Juan Pantoja de la Cruz

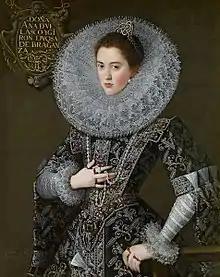
Ana de Velasco y Girón, Duchess of Braganza, at 18 in 1603 (Spain, Koplowitz collection).

Juan Pantoja de La Cruz (1553 – 26 October 1608) was a Spanish painter, one of the best representatives of the Spanish school of court painters. He worked for Philip II and Philip III. The Museo del Prado contains examples of his severe portraiture style.